Italy–Thailand relations

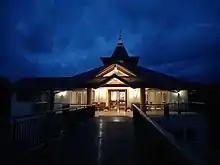
The Santacittārāma Buddhist Monastery near Rome, 2018

On 3 October 1868, representatives of King Chulalongkorn of Siam and King Victor Emmanuel II of Italy signed a Treaty of Friendship and Commerce. Since then, both nations have maintained bilateral relations between each other.